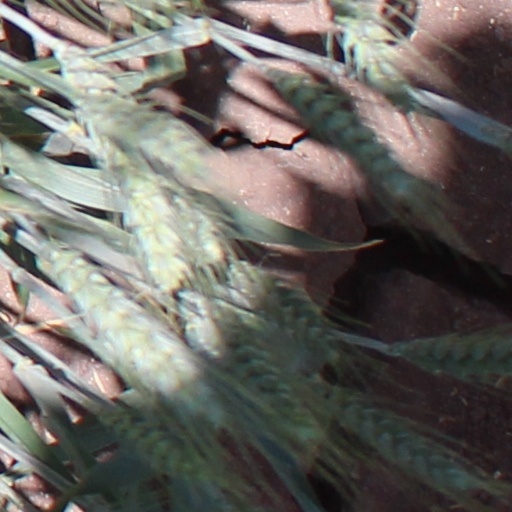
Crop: wheat